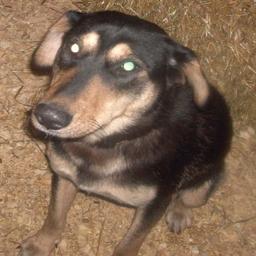
Animal: dogs